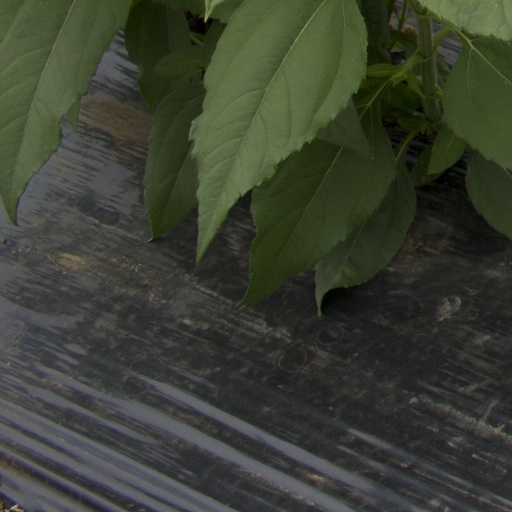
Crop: Jerusalem artichoke